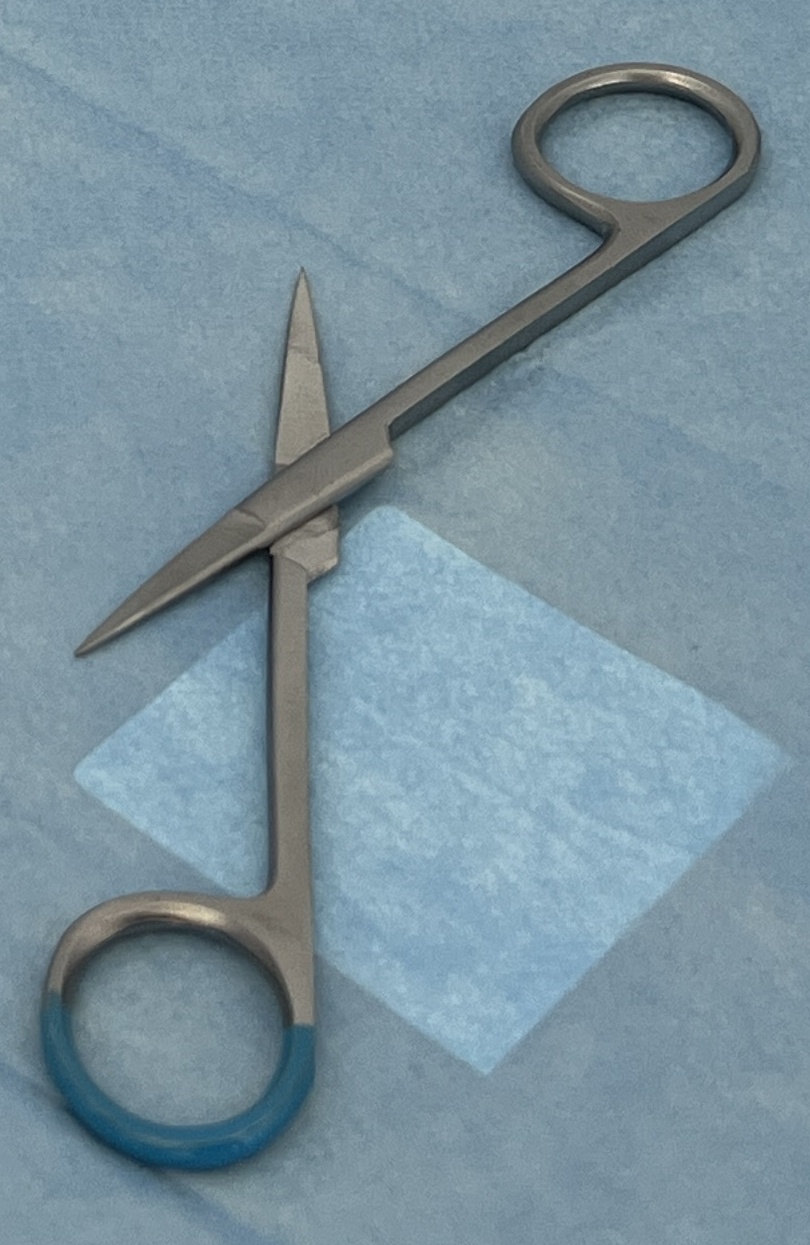
Hinged instrument state: open